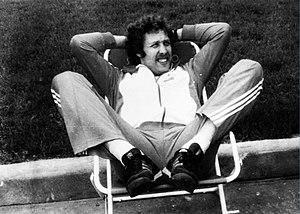
Władysław Kozakiewicz est un athlète polonais naturalisé allemand, spécialiste du saut à la perche.